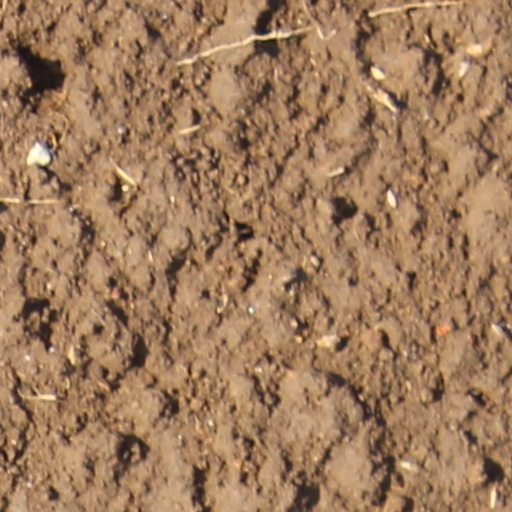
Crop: wheat